Otylia Tabacka

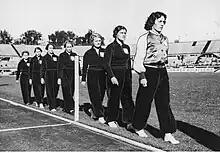
Otylia Kałuża (fourth from the left) at the European Athletics Championships in Vienna (1938).

Otylia Tabacka-Kałuża (23 May 1907 – 23 October 1981) was a Polish middle-distance runner. She competed in the women's 800 metres at the 1928 Summer Olympics.